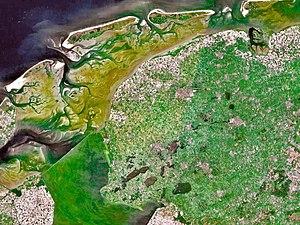
Les marais maritimes, marais littoraux ou marais salés sont des terres basses de faible pente soumises au rythme des marées. Ils sont en général créés par accumulation de vase dans des zones de faible courant, peu soumises à l'érosion marine qui se concentre au niveau des chenaux de marée. La végétation les couvrant varie selon la latitude : herbacée en zones tempérées et froides, forestière en zone chaude. Cependant, certains auteurs restreignent la définition aux seuls marais comportant une végétation herbacée.